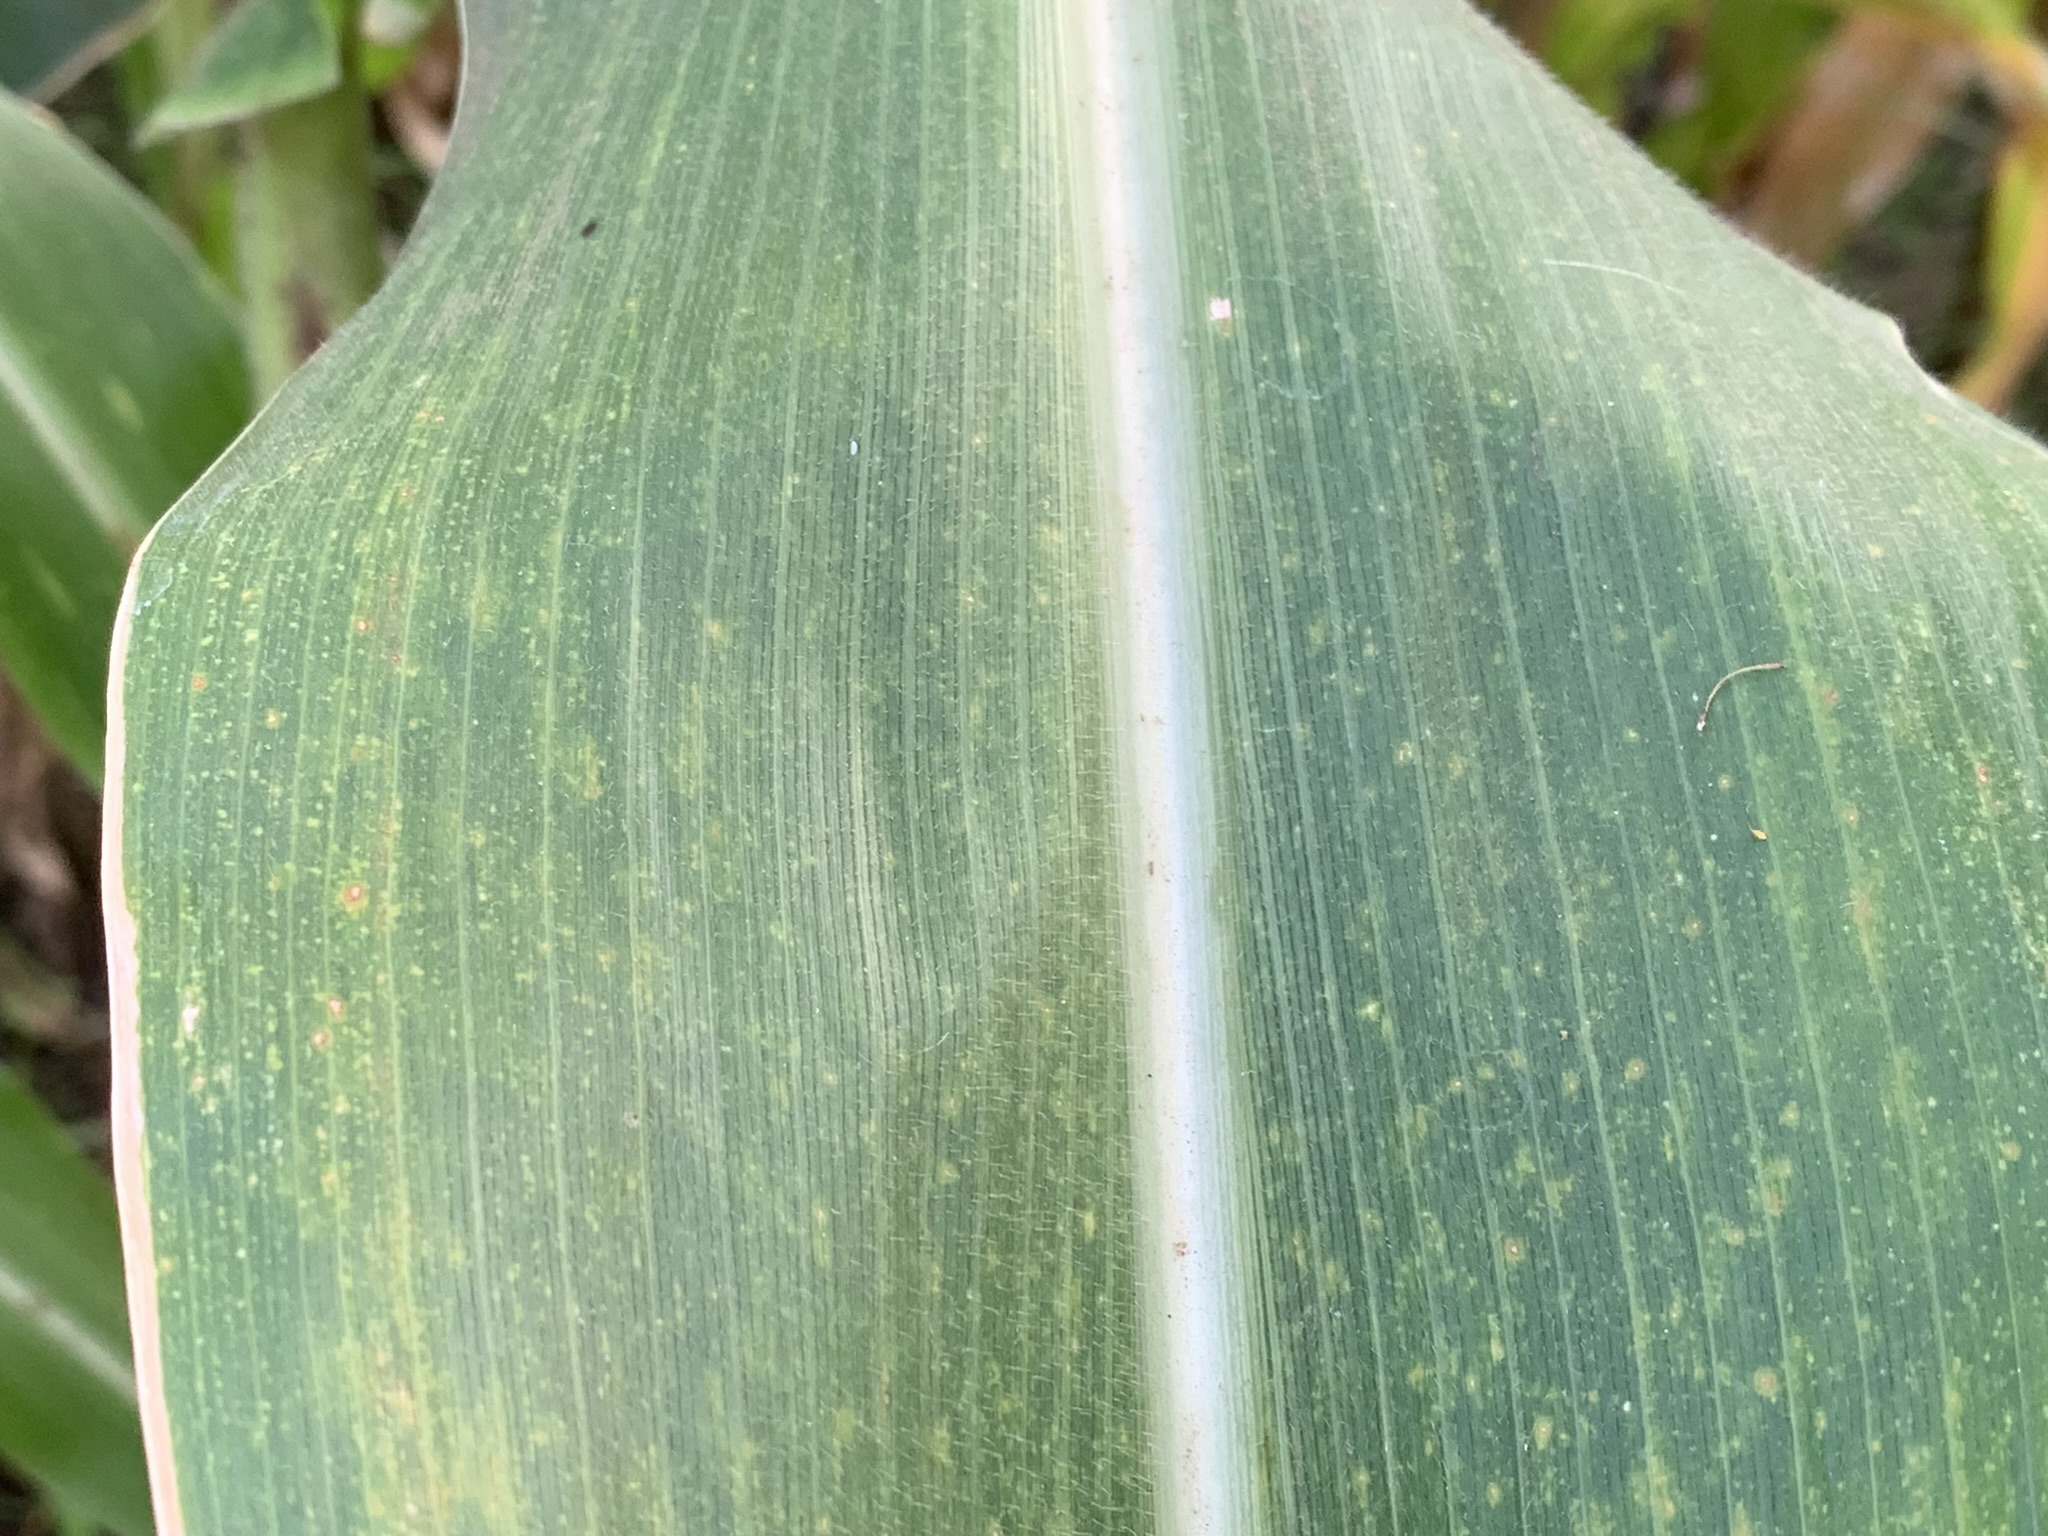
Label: MLN